Brihajjabala Upanishad

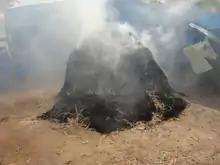
Cow dung being burnt to create Bhasma.

In the second "Brahmana", the sage asks about "Bhasma snana" (bathing in sacred ash), which is the form of Agni (Fire) and Soma (Elixir of the gods, Moon). The interdependence of the opposites Agni and Soma is told. Agni is symbolized by Kalagni Rudra or Shiva, while Soma complements it as Shakti, Shiva's consort. Bhasma is equated to Agni, while water is Soma. Together, they constitute "Bhasma snana". Mantras related to smearing of the Bhasma on the body are given. One who observes this ritual is said to attain mukti (liberation). One who burns himself by Shiva's Agni and cools himself by drops of Soma by the method of yoga is said to become immortal.